Road map

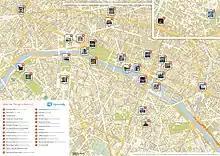
A street map of Paris

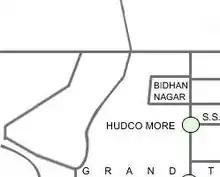
A simple schematic road map

Road maps come in many shapes, sizes and scales. Small, single-page maps may be used to give an overview of a region's major routes and features. Folded maps can offer greater detail covering a large region. Electronic maps typically present a dynamically generated display of a region, with its scale, features, and level of detail specified by the user.